WCNC-TV

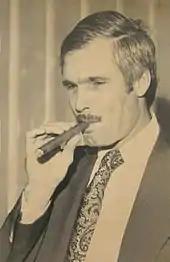
Ted Turner,

Channel 36 found a buyer in February 1970: Atlanta broadcasting mogul Ted Turner, who purchased WCTU through Turner Broadcasting of North Carolina for $1.25 million. Turner had scouted out buying equipment from the bankrupt station but decided instead to buy the whole operation. At the time, he owned just one other television property, WJRJ-TV in his hometown Atlanta, as well as three radio stations in other southeastern cities. Turner renamed the station WRET-TV—using the initials of his full name, Robert Edward Turner III—in July and instituted a new and expanded program lineup in August. Just two programs, wrestling and the music video program "The Now Explosion", were retained.